Kostas Georgakis

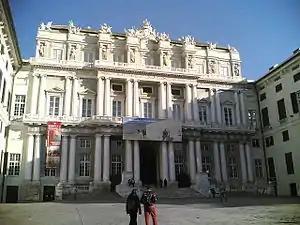
The Palace of the Doges view from "Piazza Matteotti"; the place where Georgakis sacrificed his life

On 26 July 1970, Georgakis gave an anonymous interview to a Genovese magazine, during which he revealed that the military junta's intelligence service had infiltrated the Greek student movement in Italy. In the interview he denounced the junta and its policies and stated that the intelligence service created the "National League of Greek students in Italy" and established offices in major university cities. A copy of the recording of the interview was obtained by the Greek consulate and the identity of Georgakis was established.